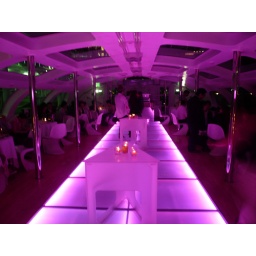
a water bus designed by Leiji Matsumoto